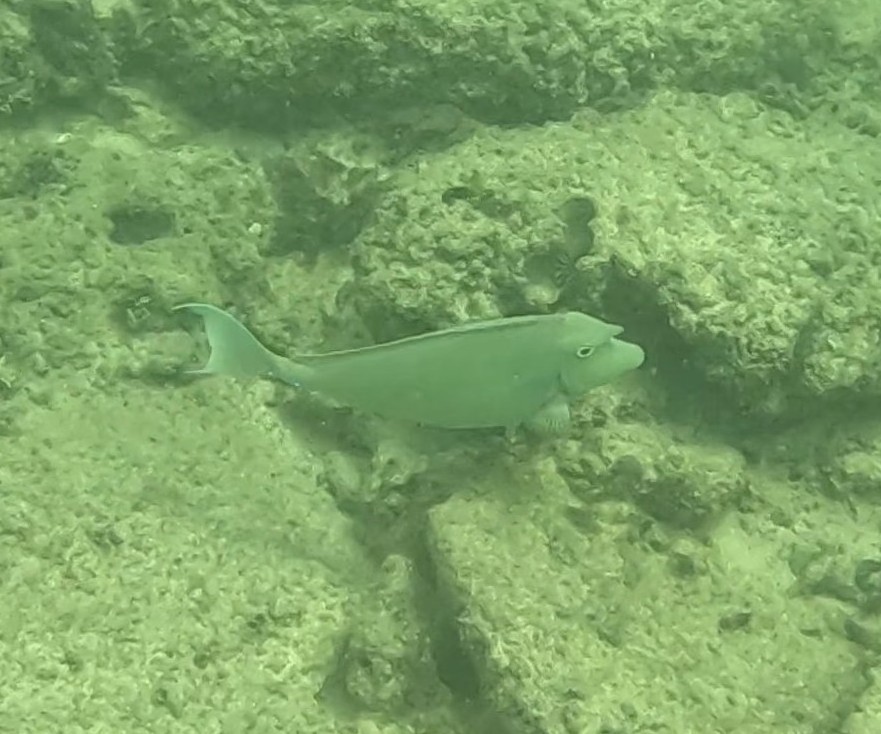
Naso unicornis (Bluespine Unicornfish)